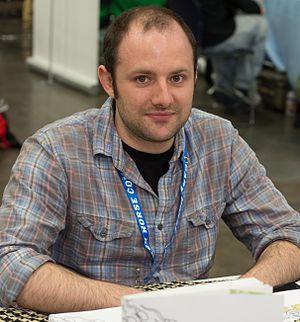
Matt Bors est un dessinateur de presse et auteur de bande dessinée américain.